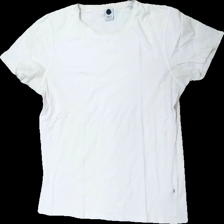
View: front
Type: T-shirt
Category: Men
Brand: Not in the list
Brand text on label: NN07
Colors: White
Material: 100% cotton
Cut: Regular
Size: M
Season: All
Stains: Major
Damage: fläck armhåla
Damage location: middle right
Damage 2: fläck armhåla
Damage 2 location: middle left
Price range: <50
Recommended usage: Export
Description: vit t-shirt med fläckar i armhålorna